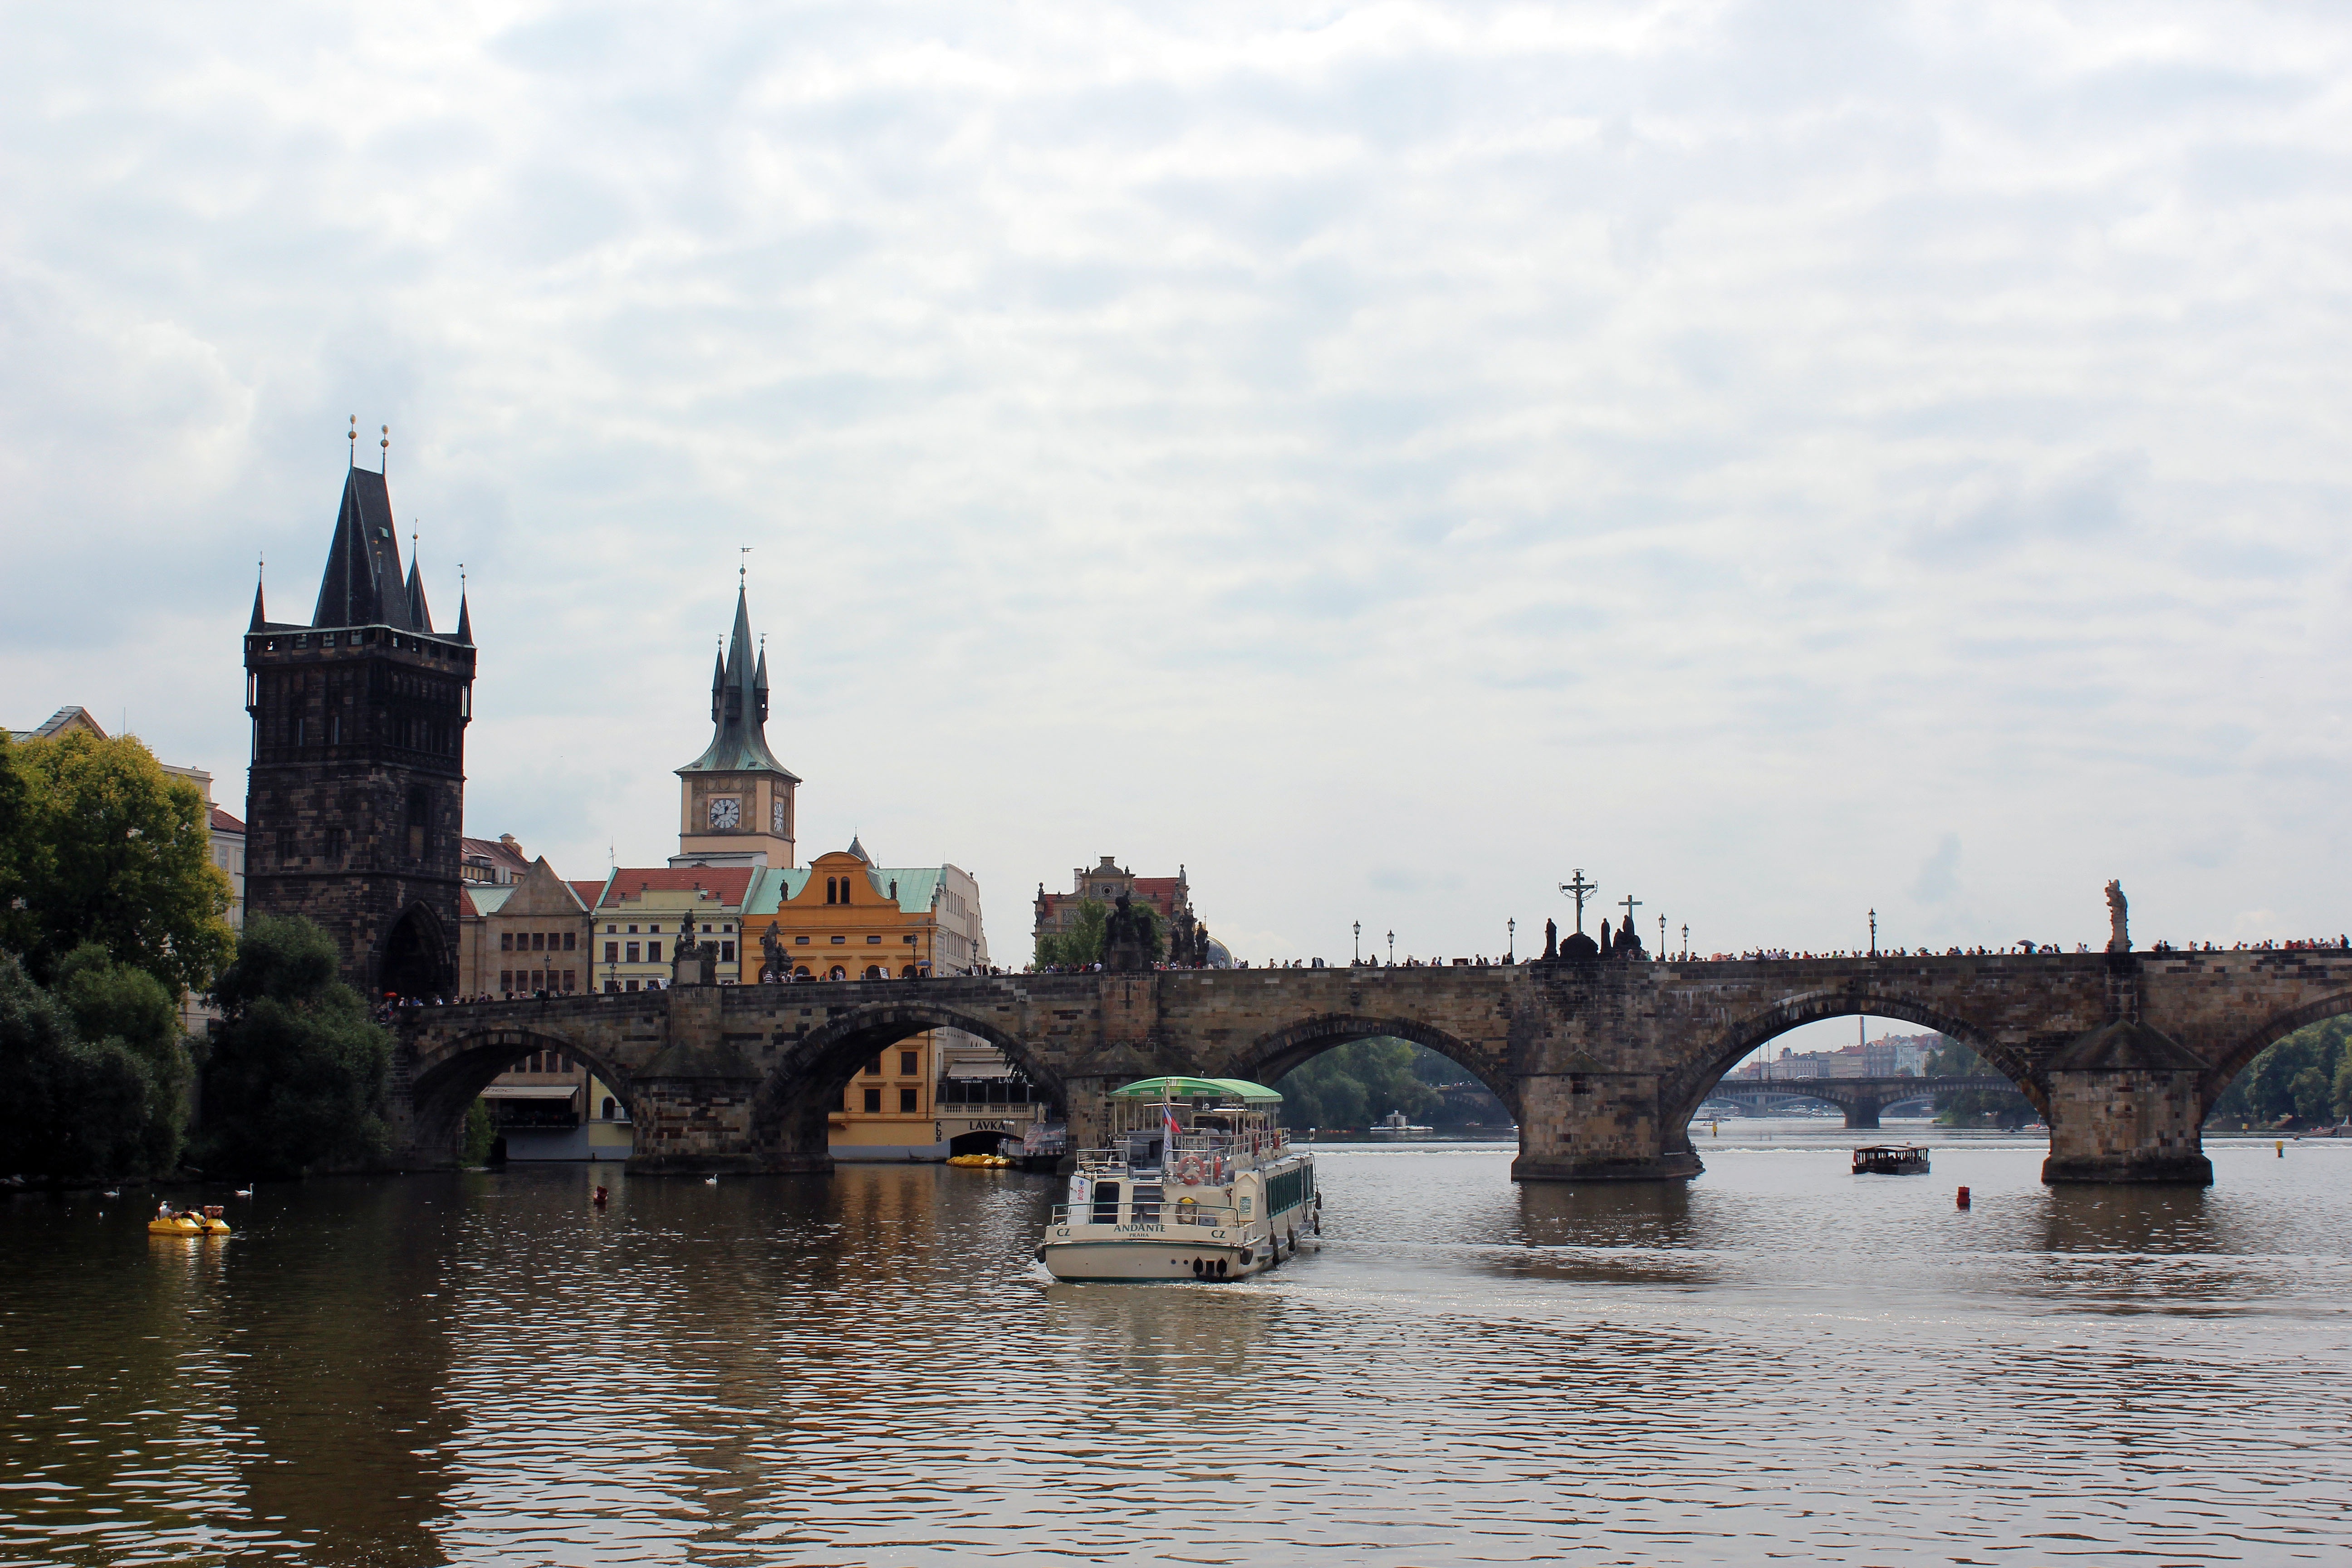
water, bridge, city, river, canal, reflection, prague, tourism, waterway, cruise, historically, czech republic, moldova, charles bridge